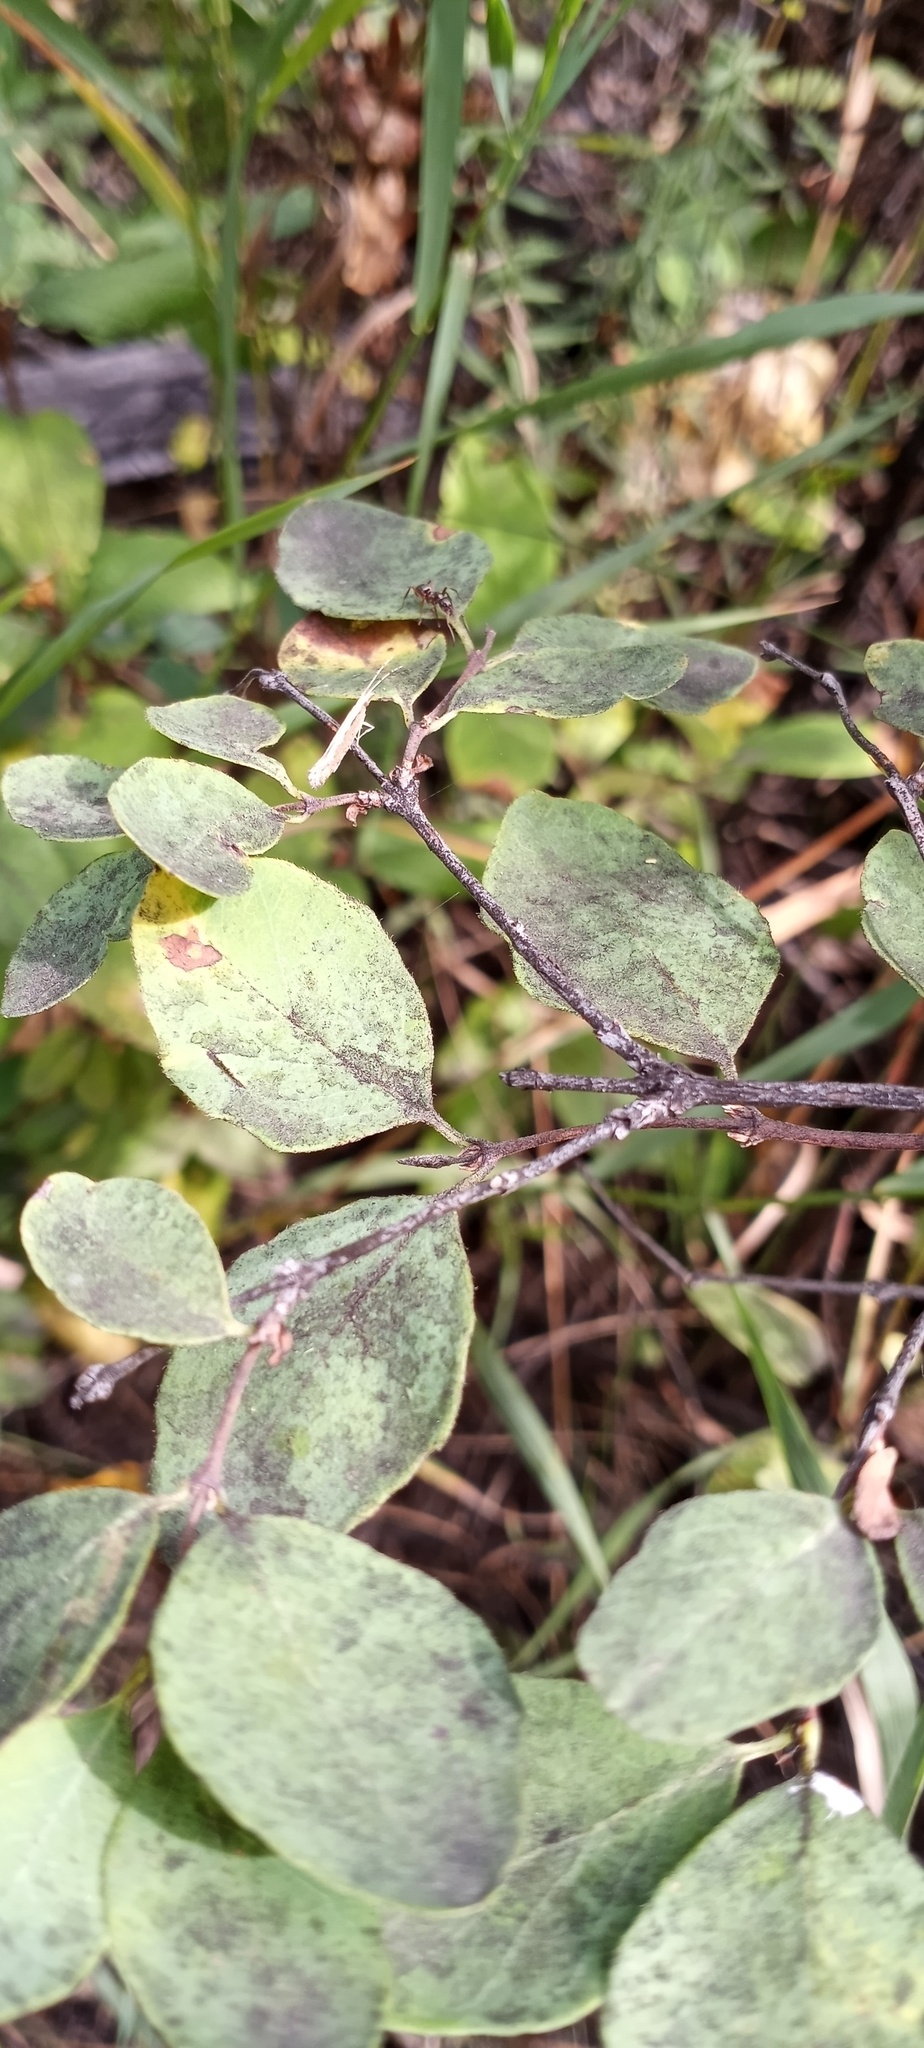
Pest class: diamondback_moth